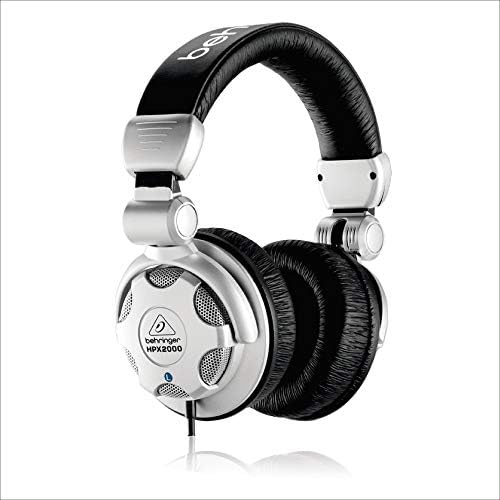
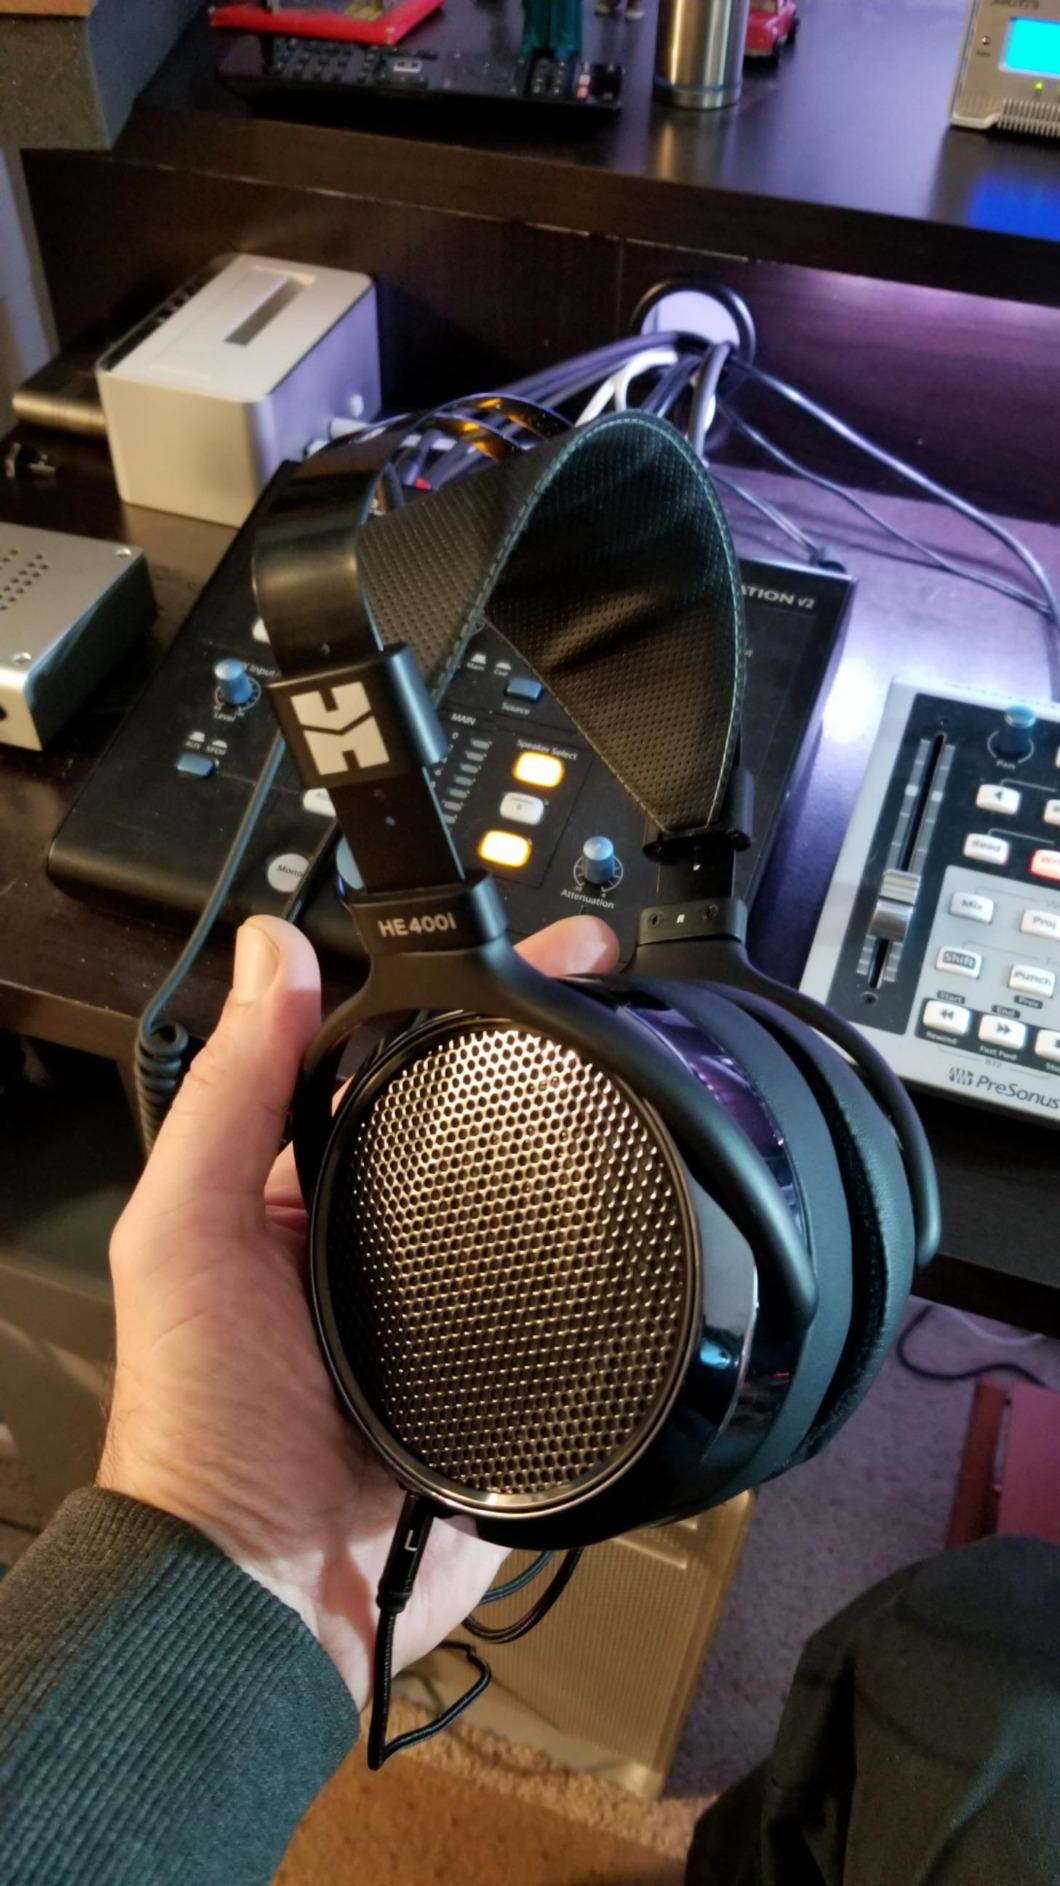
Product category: headphones
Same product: no